2010 European Grand Prix

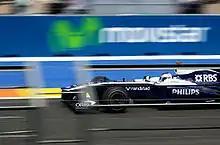
Rubens Barrichello qualified ninth and finished fourth, his best result of the season.

Saturday afternoon's qualifying session was divided into three parts. The first part ran for twenty minutes and eliminated the cars that finished eighteenth or lower. The second session lasted fifteen minutes and eliminated cars that finished in positions eleven to seventeen. The final ten-minute session set pole position to tenth. Cars which competed in the final session were not allowed to change tyres before the race. They started the race fitted with the tyres on which they set their quickest lap times. Vettel set the fastest times in the second and third sessions to win his fourth pole position of the season with a time of 1:37.587. It was the Red Bull team's eighth pole in the season's nine races. He was joined on the grid's front row by Webber who recorded a lap time 0.075 seconds slower. Hamilton qualified third but locked his rear tyres on his final timed lap heading into turn 17 and slowed, preventing him from improving his grid position. The two Ferrari drivers were fourth and fifth (with Alonso ahead of Massa); Slower cars prevented Massa from gaining optimum tyre temperature and could not improve his fastest lap. Kubica took sixth position and felt more movement on his Renault when he had the medium compound tyres equipped. Button had oversteer through turn 24 and an error in the following corner restricted him to seventh. Nico Hülkenberg was eighth, ahead of Williams teammate Barrichello in ninth who had a brake-warm up problem. Petrov rounded out the top ten and mistakes on his final timed lap prevented him from obtaining a better starting position.